Nat Borchers

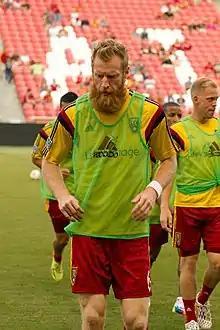
Borchers wearing a Real Salt Lake kit

Nat Borchers (born April 13, 1981) is an American former professional soccer player who played as a defender. He won the MLS Cup in 2009 with Real Salt Lake and in 2015 with the Portland Timbers.